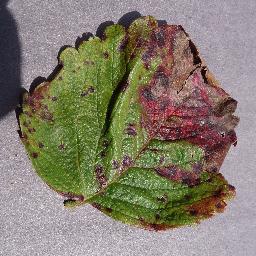
Label: Strawberry___Leaf_scorch